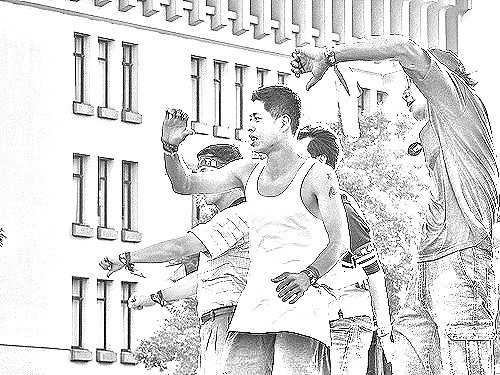
Portrait style: Sketch Portrait